Manjampatti Valley

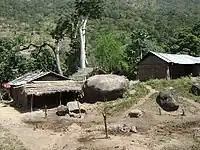
Mungilpallam village

Mungilpallam (Moongilpallam) village at , at the headwaters of the TenAr, the third village going up the valley, is a hamlet of just 20 houses of Pulaiyar people (pop: m-22, f-18), on the north side and above the Kumbaar stream. They practice some shifting cultivation on their south facing slope. There is a steep cliff trail from here which leads east to Kumboor village at the end of the road from Kodaikanal.